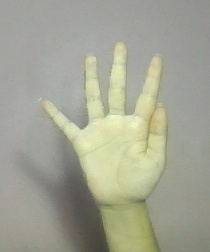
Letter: sheen